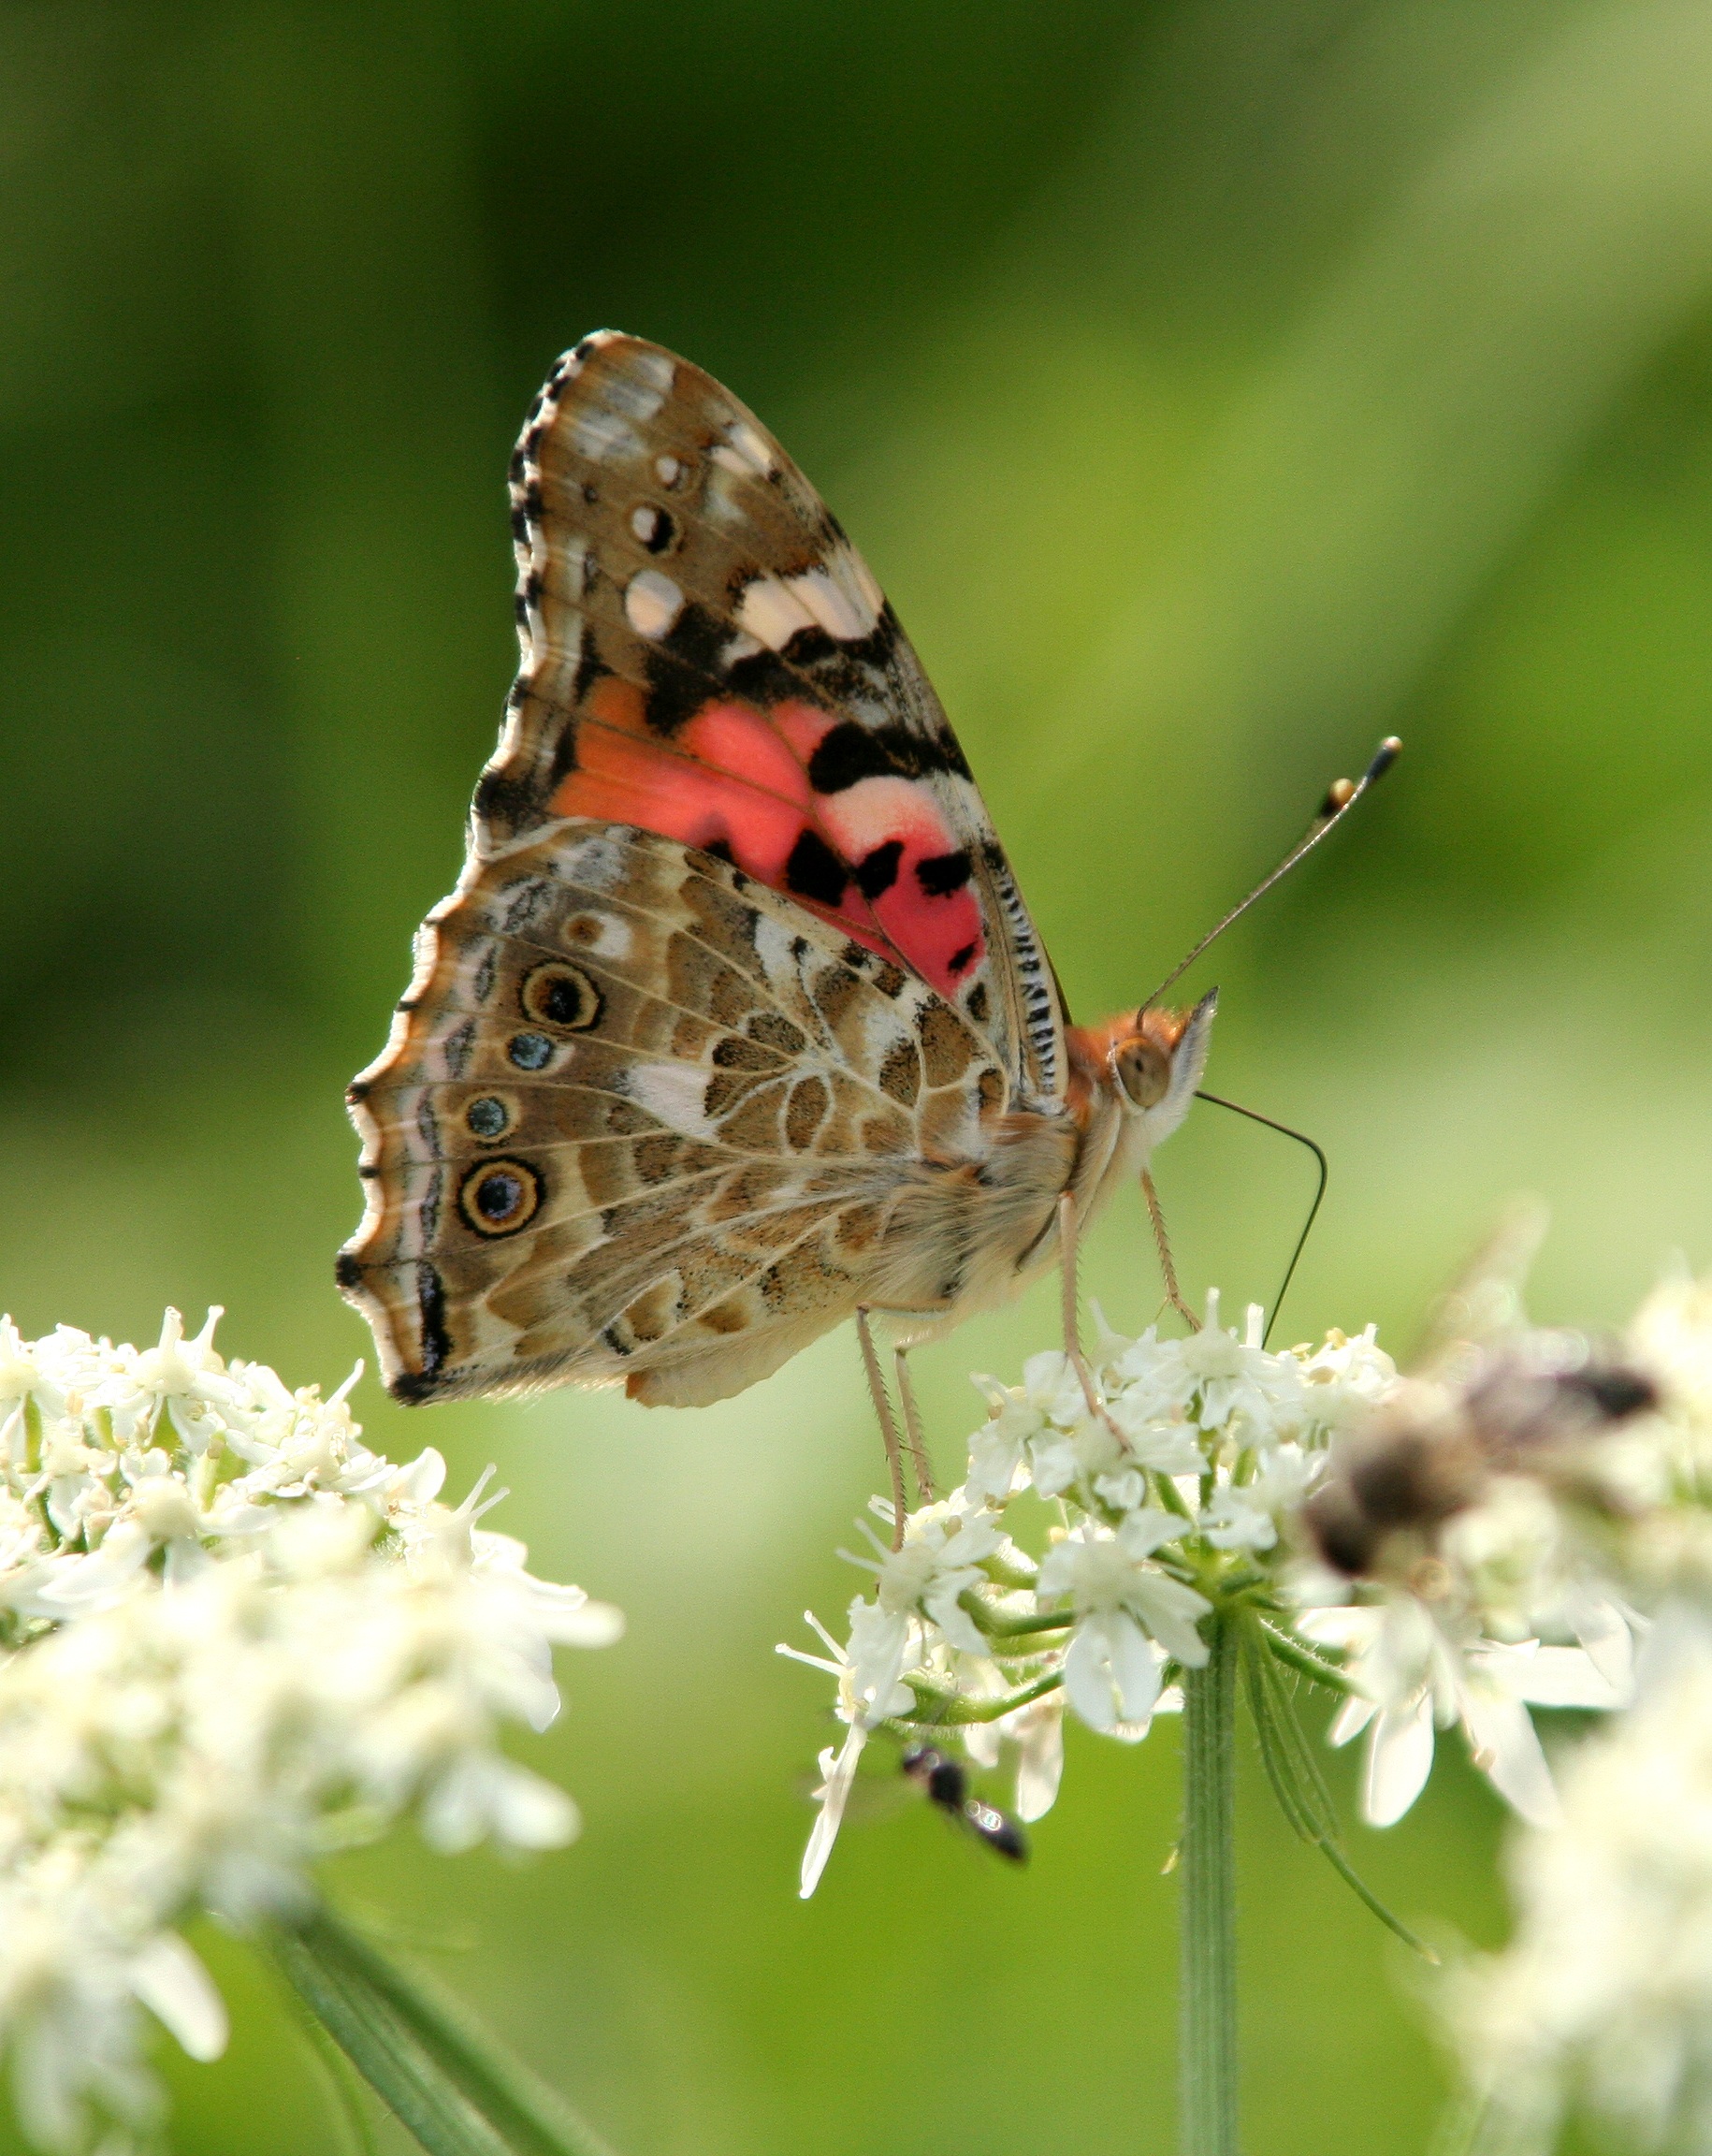
nature, plant, flower, summer, insect, butterfly, garden, fauna, invertebrate, close up, wings, nectar, forage, macro photography, arthropod, pollinator, moths and butterflies, lycaenid, brush footed butterfly